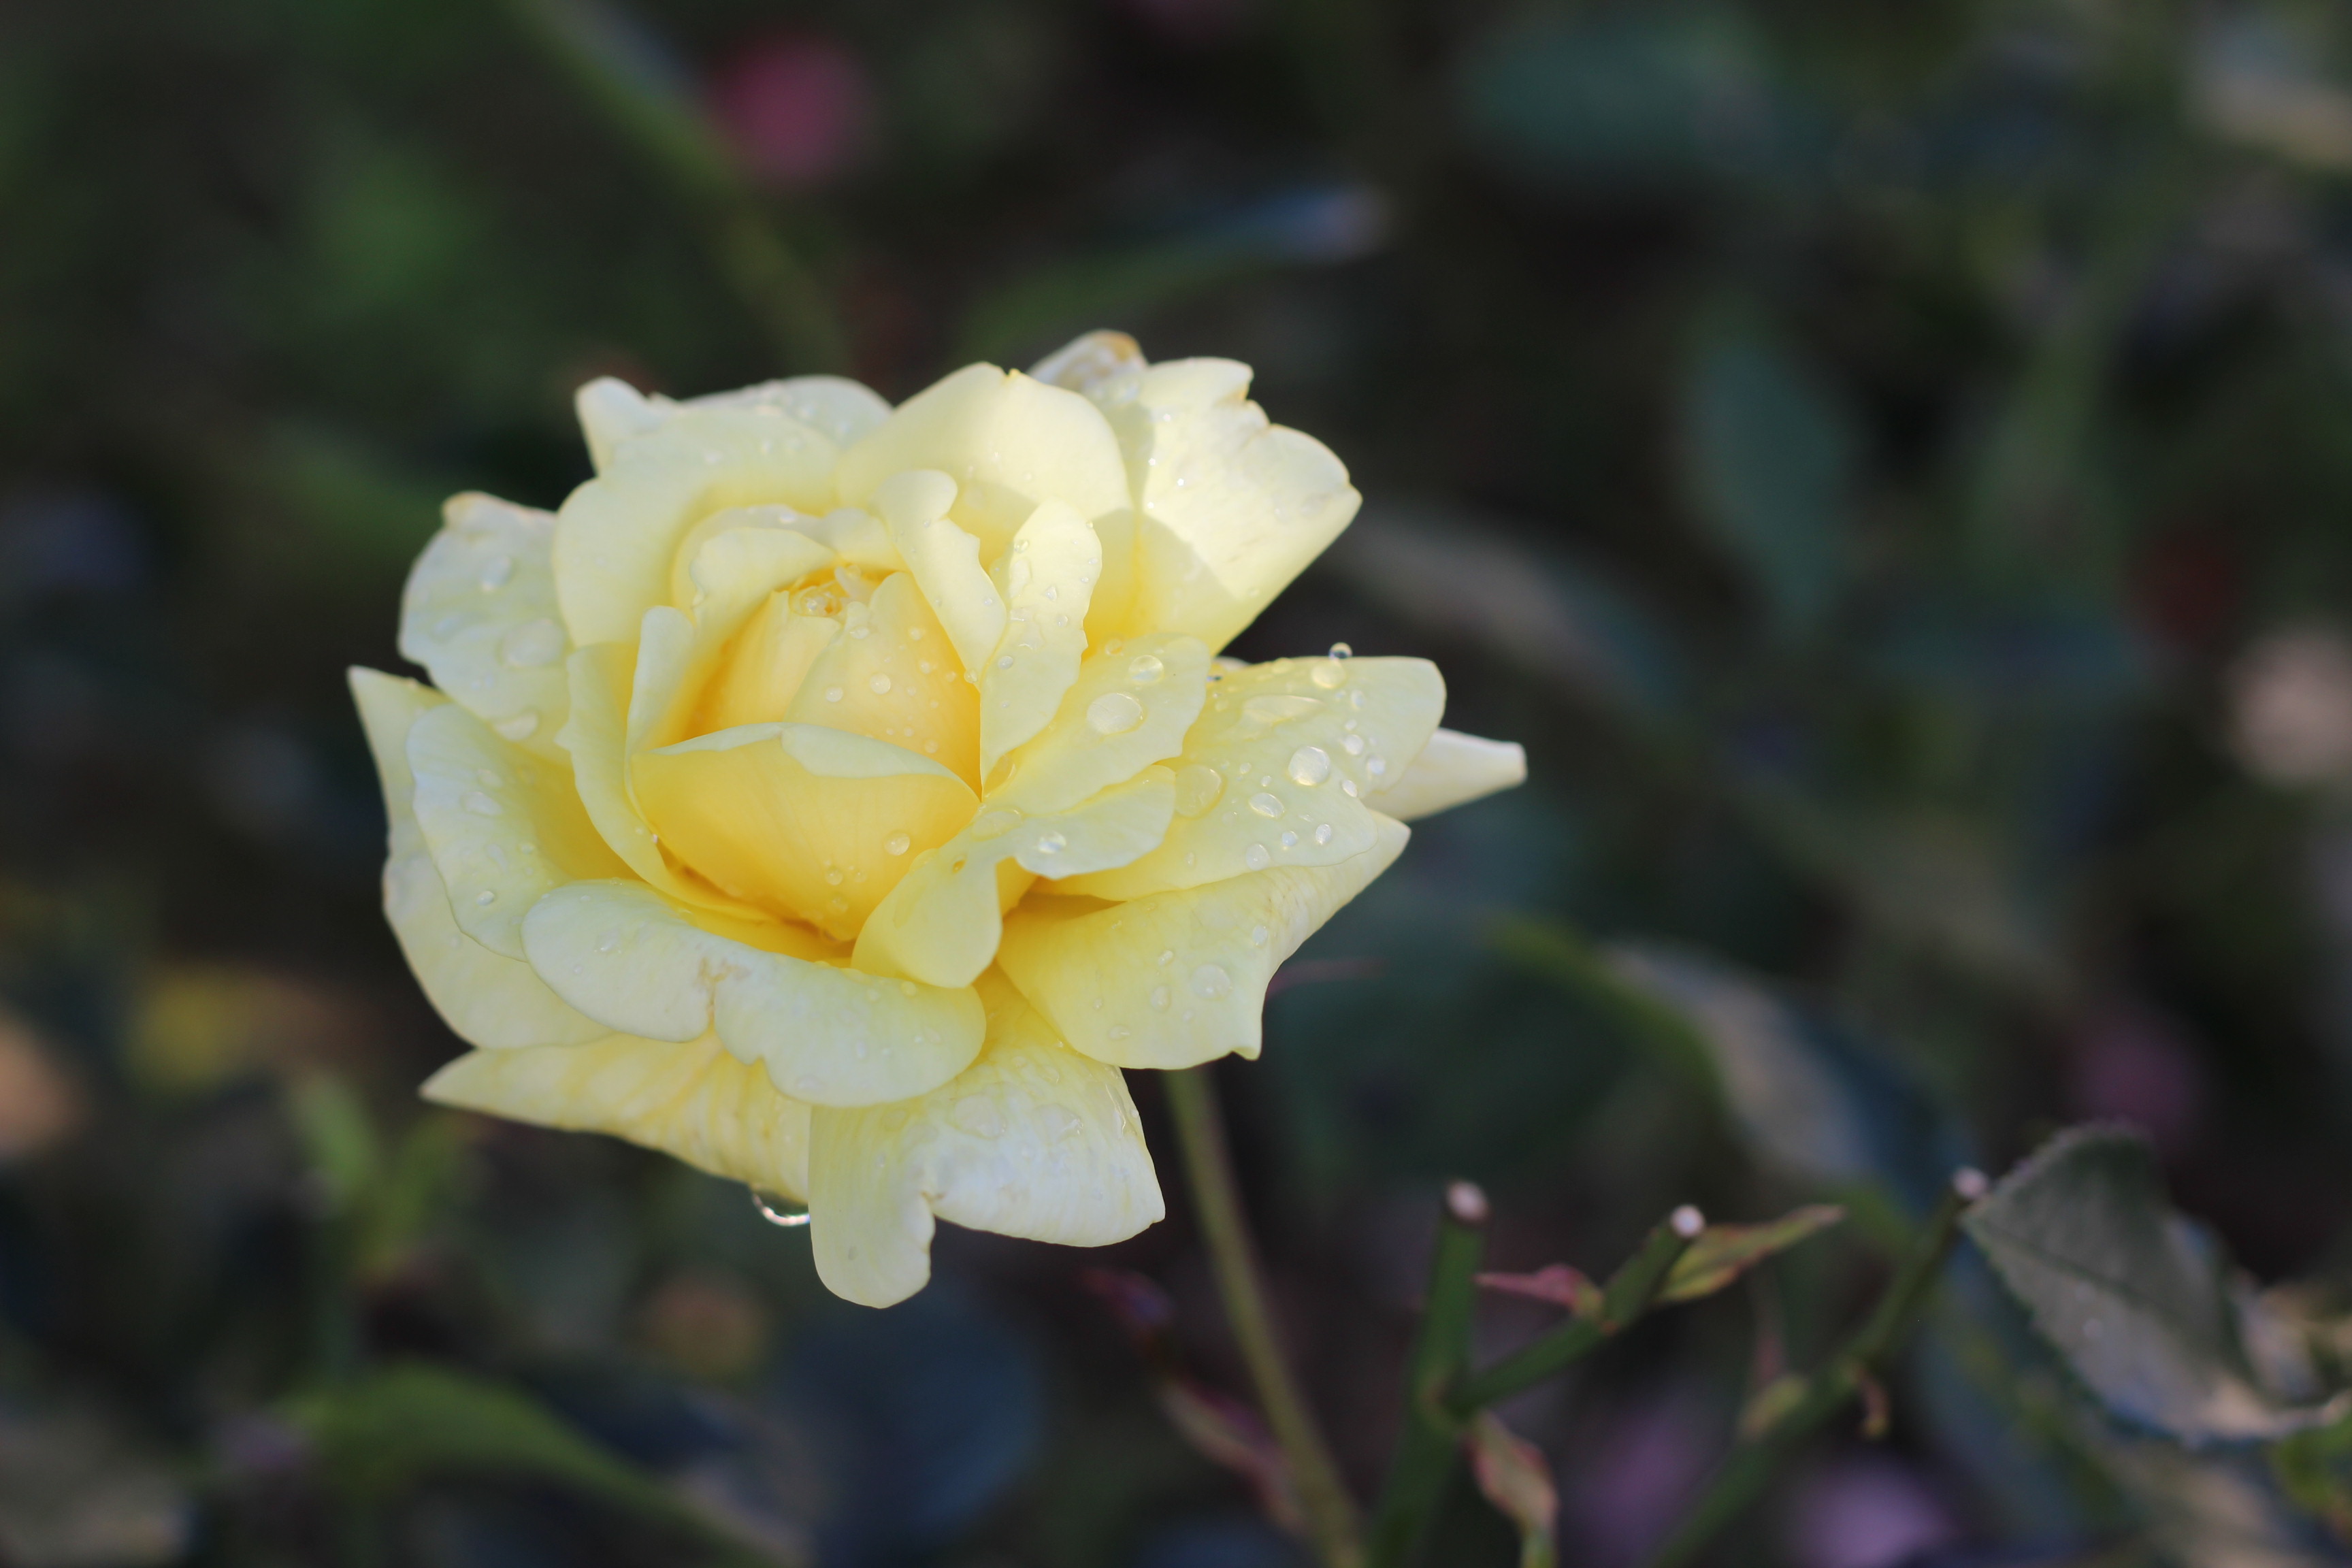
flower, flowering plant, Julia child rose, petal, white, rose, garden roses, floribunda, yellow, rose family, plant, pink, botany, rose order, spring, china rose, camellia, Hybrid tea rose, plant stem, japanese camellia, gardenia, rosa centifolia, lady banks rose, wildflower, perennial plant